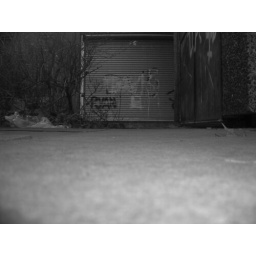
And in black &amp;amp; white ;)